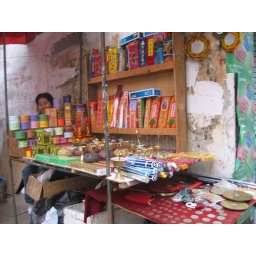
For sale in the bird and flower market